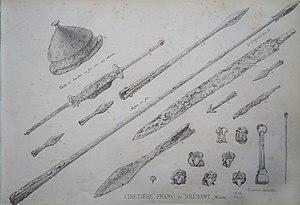
description des fouilles de Morel.
Bréban est une commune française, située dans le département de la Marne en région Grand Est.